James E. Simpson Jr.

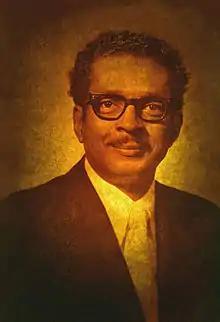
James E Simpson-Jr commissioner photo, city of Covington, 1994.

James Simpson Jr (1928–1999) was the first African American to win a city commission election in the history of Covington, Kentucky. Simpson was one of nearly 30 people who filed to run for the City Commission in 1971. He finished third, winning one of four seats and making political history. Simpson served the full two-year term. He later finished an un-expired term on the commission in 1991. Simpson was active in many other civic groups. He served on the following boards: Kenton County Airport Board (8 years - in 1978 he was elected Chairman), People's Liberty Bank Board of Directors, Booth Hospital in Covington, St. Elizabeth Hospital in Covington and the Kenton County TB Sanatorium. Simpson was also one of the founders of the Northern Kentucky Community Center in the Eastside Neighborhood of Covington. James Edward Simpson Jr is father to State Representative Arnold Ray Simpson who serves the 65th district of Kentucky, the first African American to hold this seat at the Kentucky State Assembly.